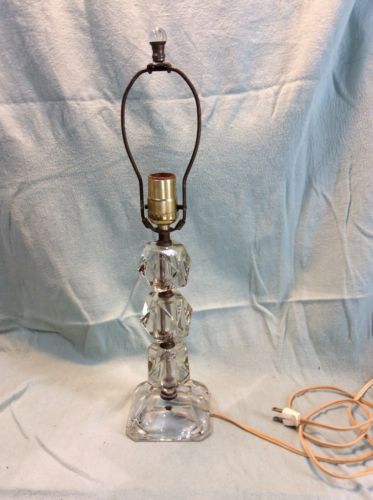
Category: lamp